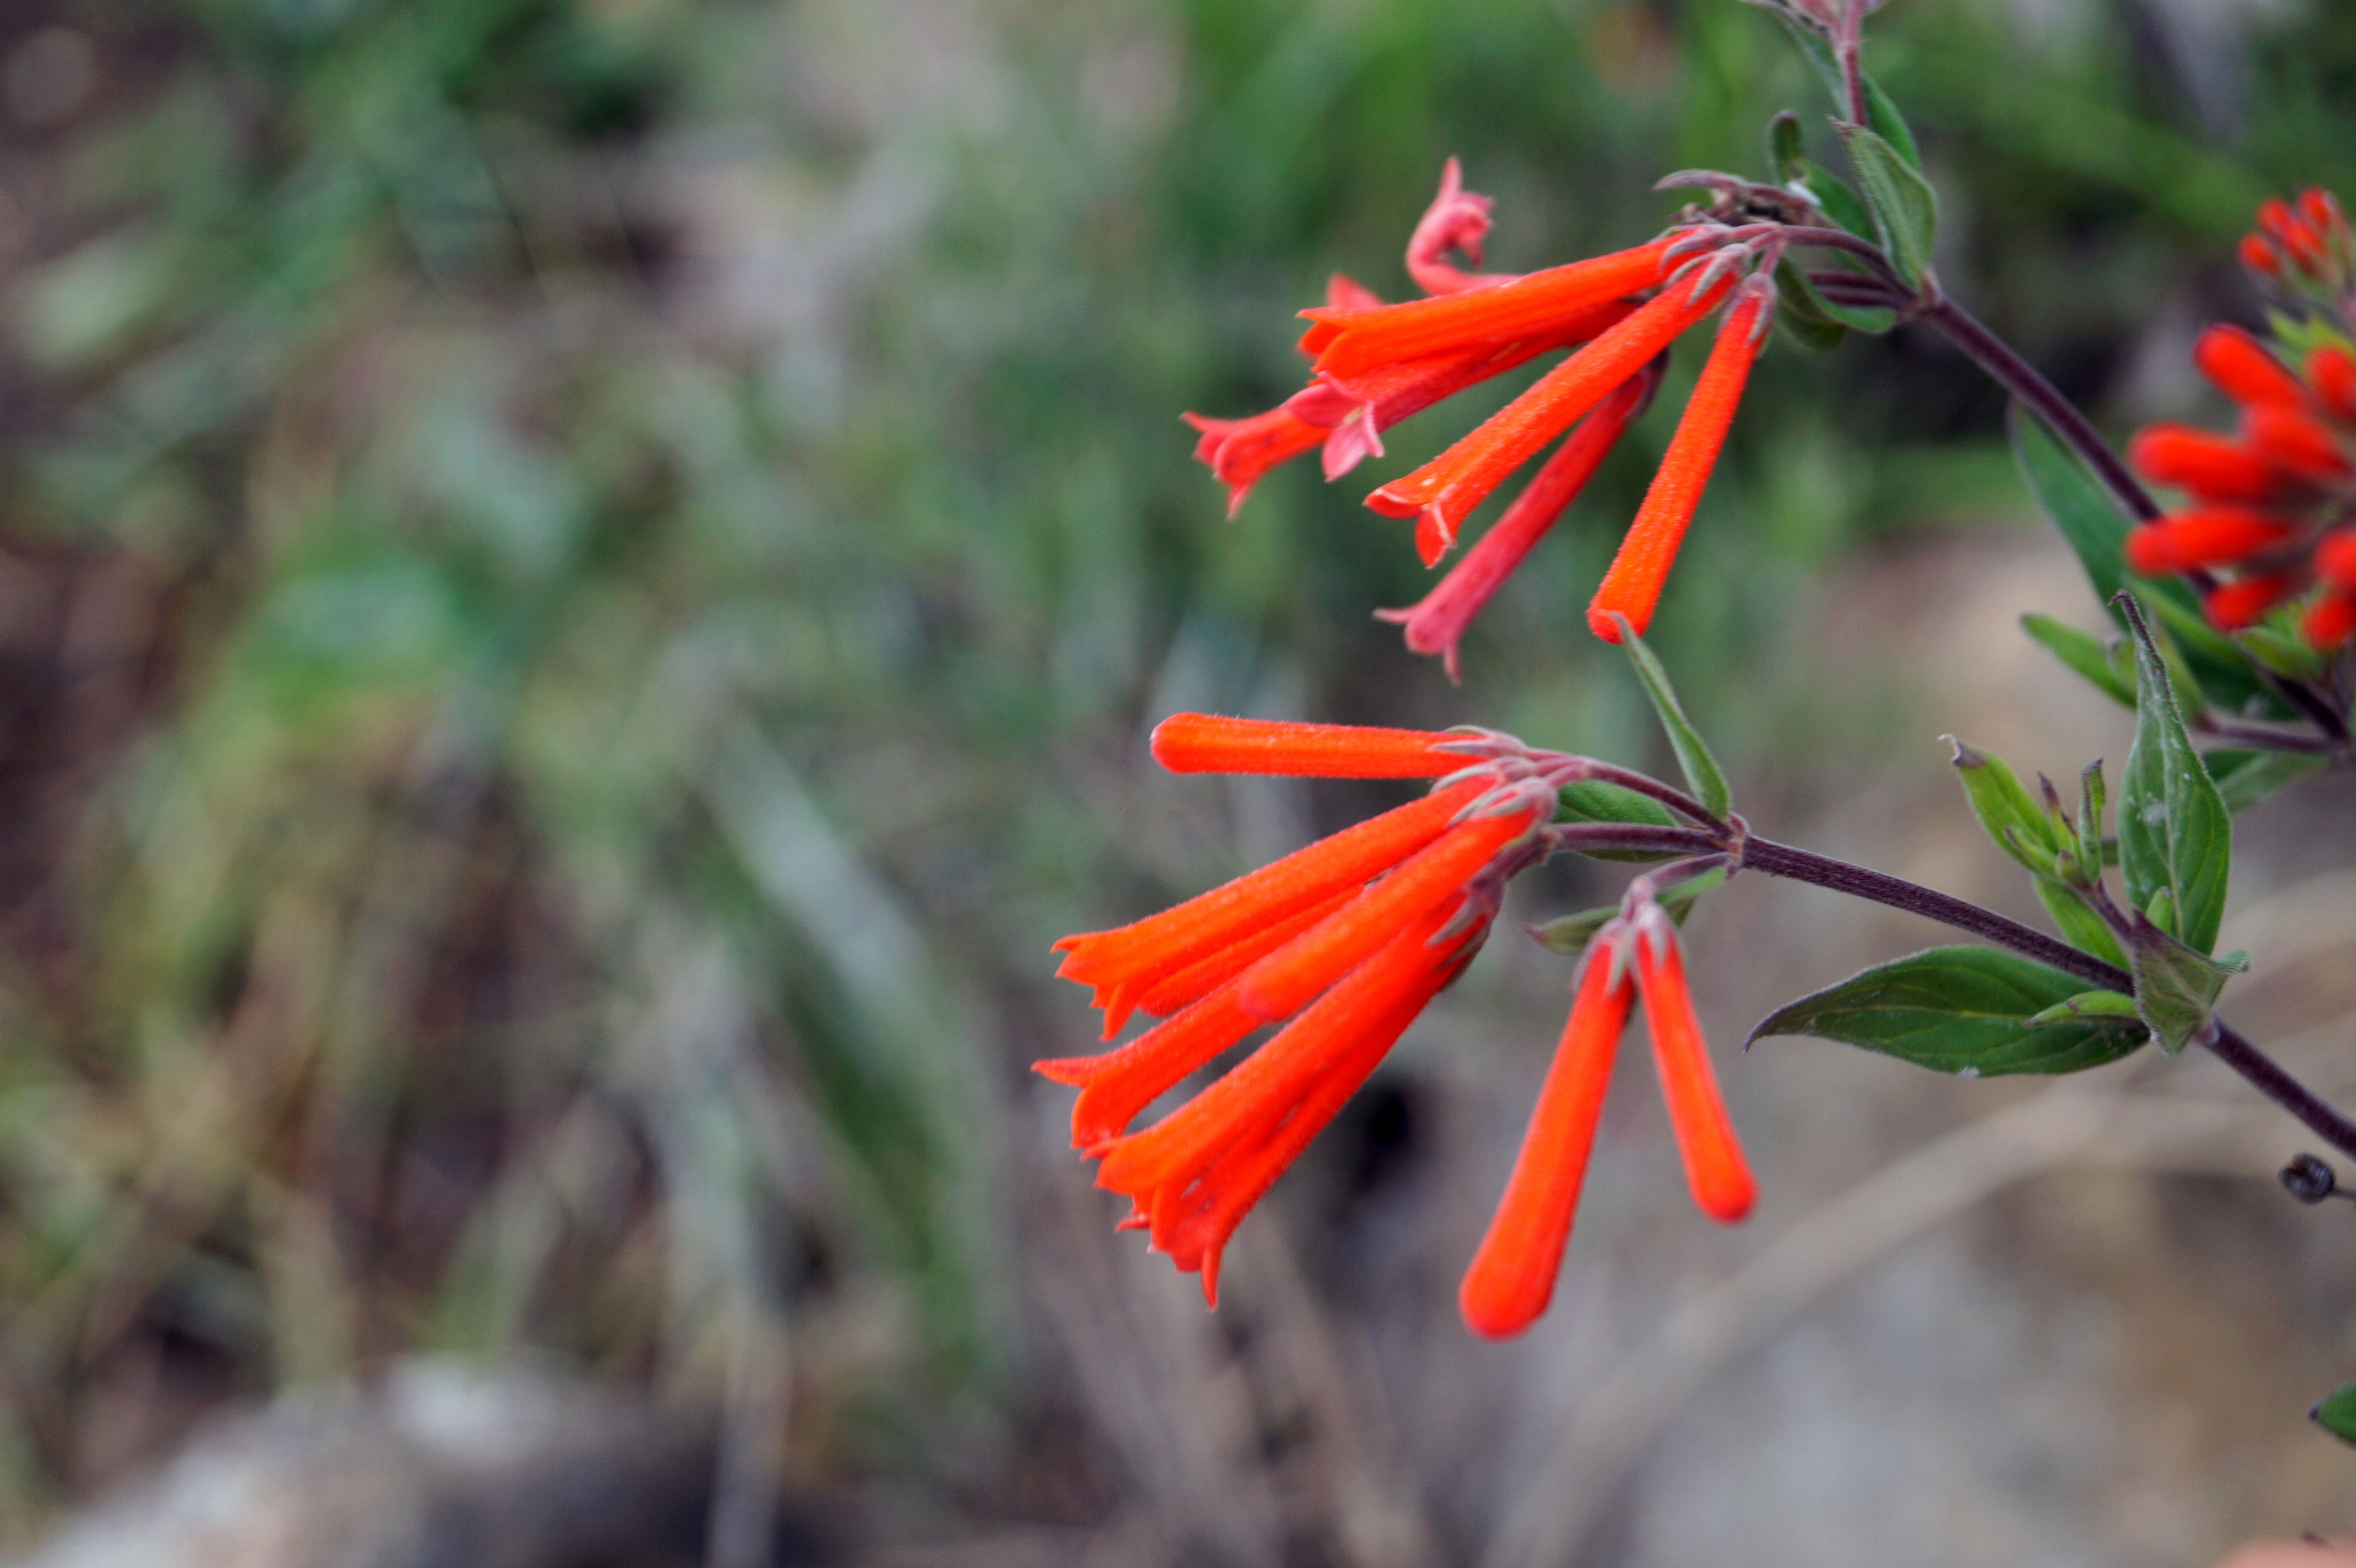
flowers, oranges, plant, nature, beautiful, summer, green, stem, flower, petal, terrestrial plant, flowering plant, herbaceous plant, Pedicel, plant stem, macro photography, crocosmia, honeysuckle, wildflower, lily family, lily, caesalpinia, honeysuckle family, coquelicot, hymenocallis, shrub, amaryllis family, peach, lobelia